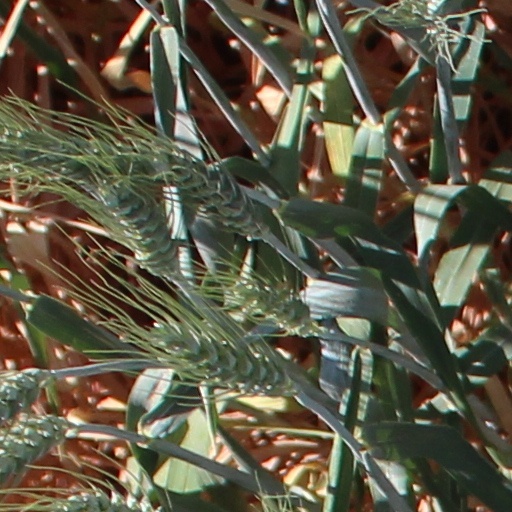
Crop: wheat